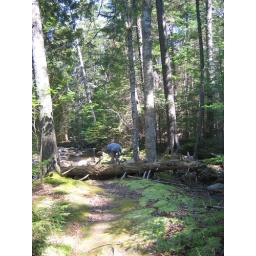
i was trying to touch the water in the river